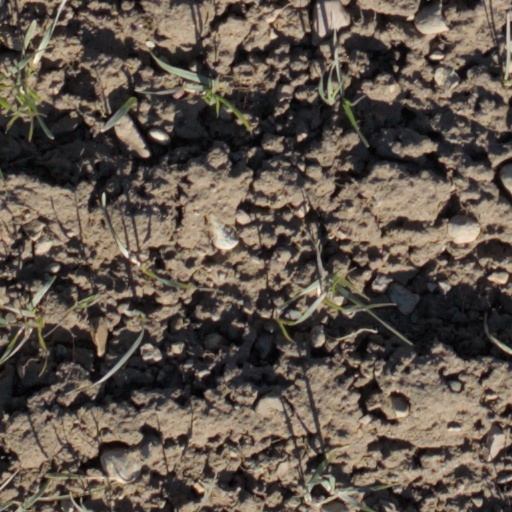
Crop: wheat